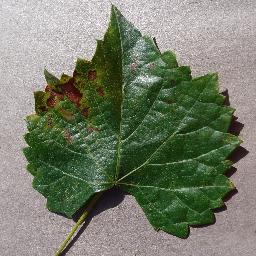
Label: Grape___Esca_(Black_Measles)